Red-bodied swallowtail

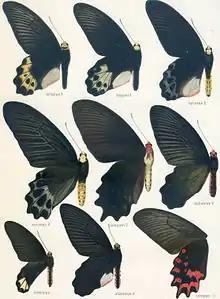
Plate from Adalbert Seitz's "Macrolepidoptera of the World", depicting species now in the genus "Atrophaneura"

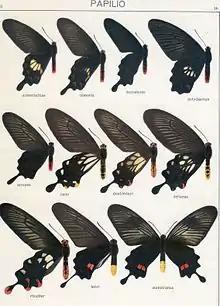
Plate from Seitz's "Macrolepidoptera of the World", depicting species now in the genera "Losaria" and "Pachliopta".

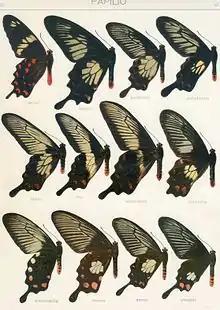
Plate from Seitz's "Macrolepidoptera of the World", depicting species now in the genus "Pachliopta"

genus: "Atrophaneura" (earlier considered as the nominotypical subgenus of "Atrophaneura" but now it is a genus without subgenera)